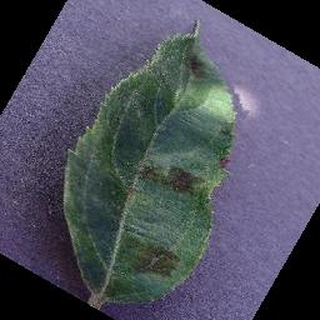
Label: apple_apple_scab